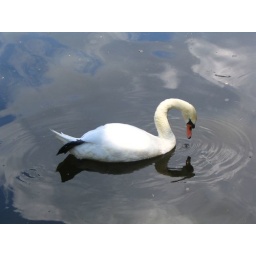
The white swan in Sochi park